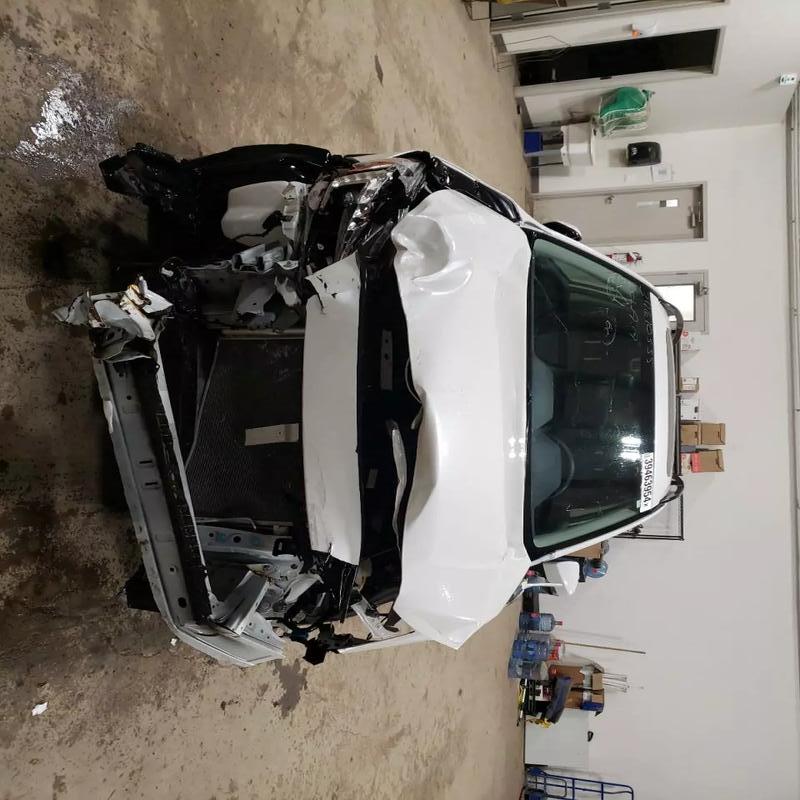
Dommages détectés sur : plaque d'immatriculation avant, pare-choc avant, feu avant droit, feu avant gauche, capot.
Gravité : majeur